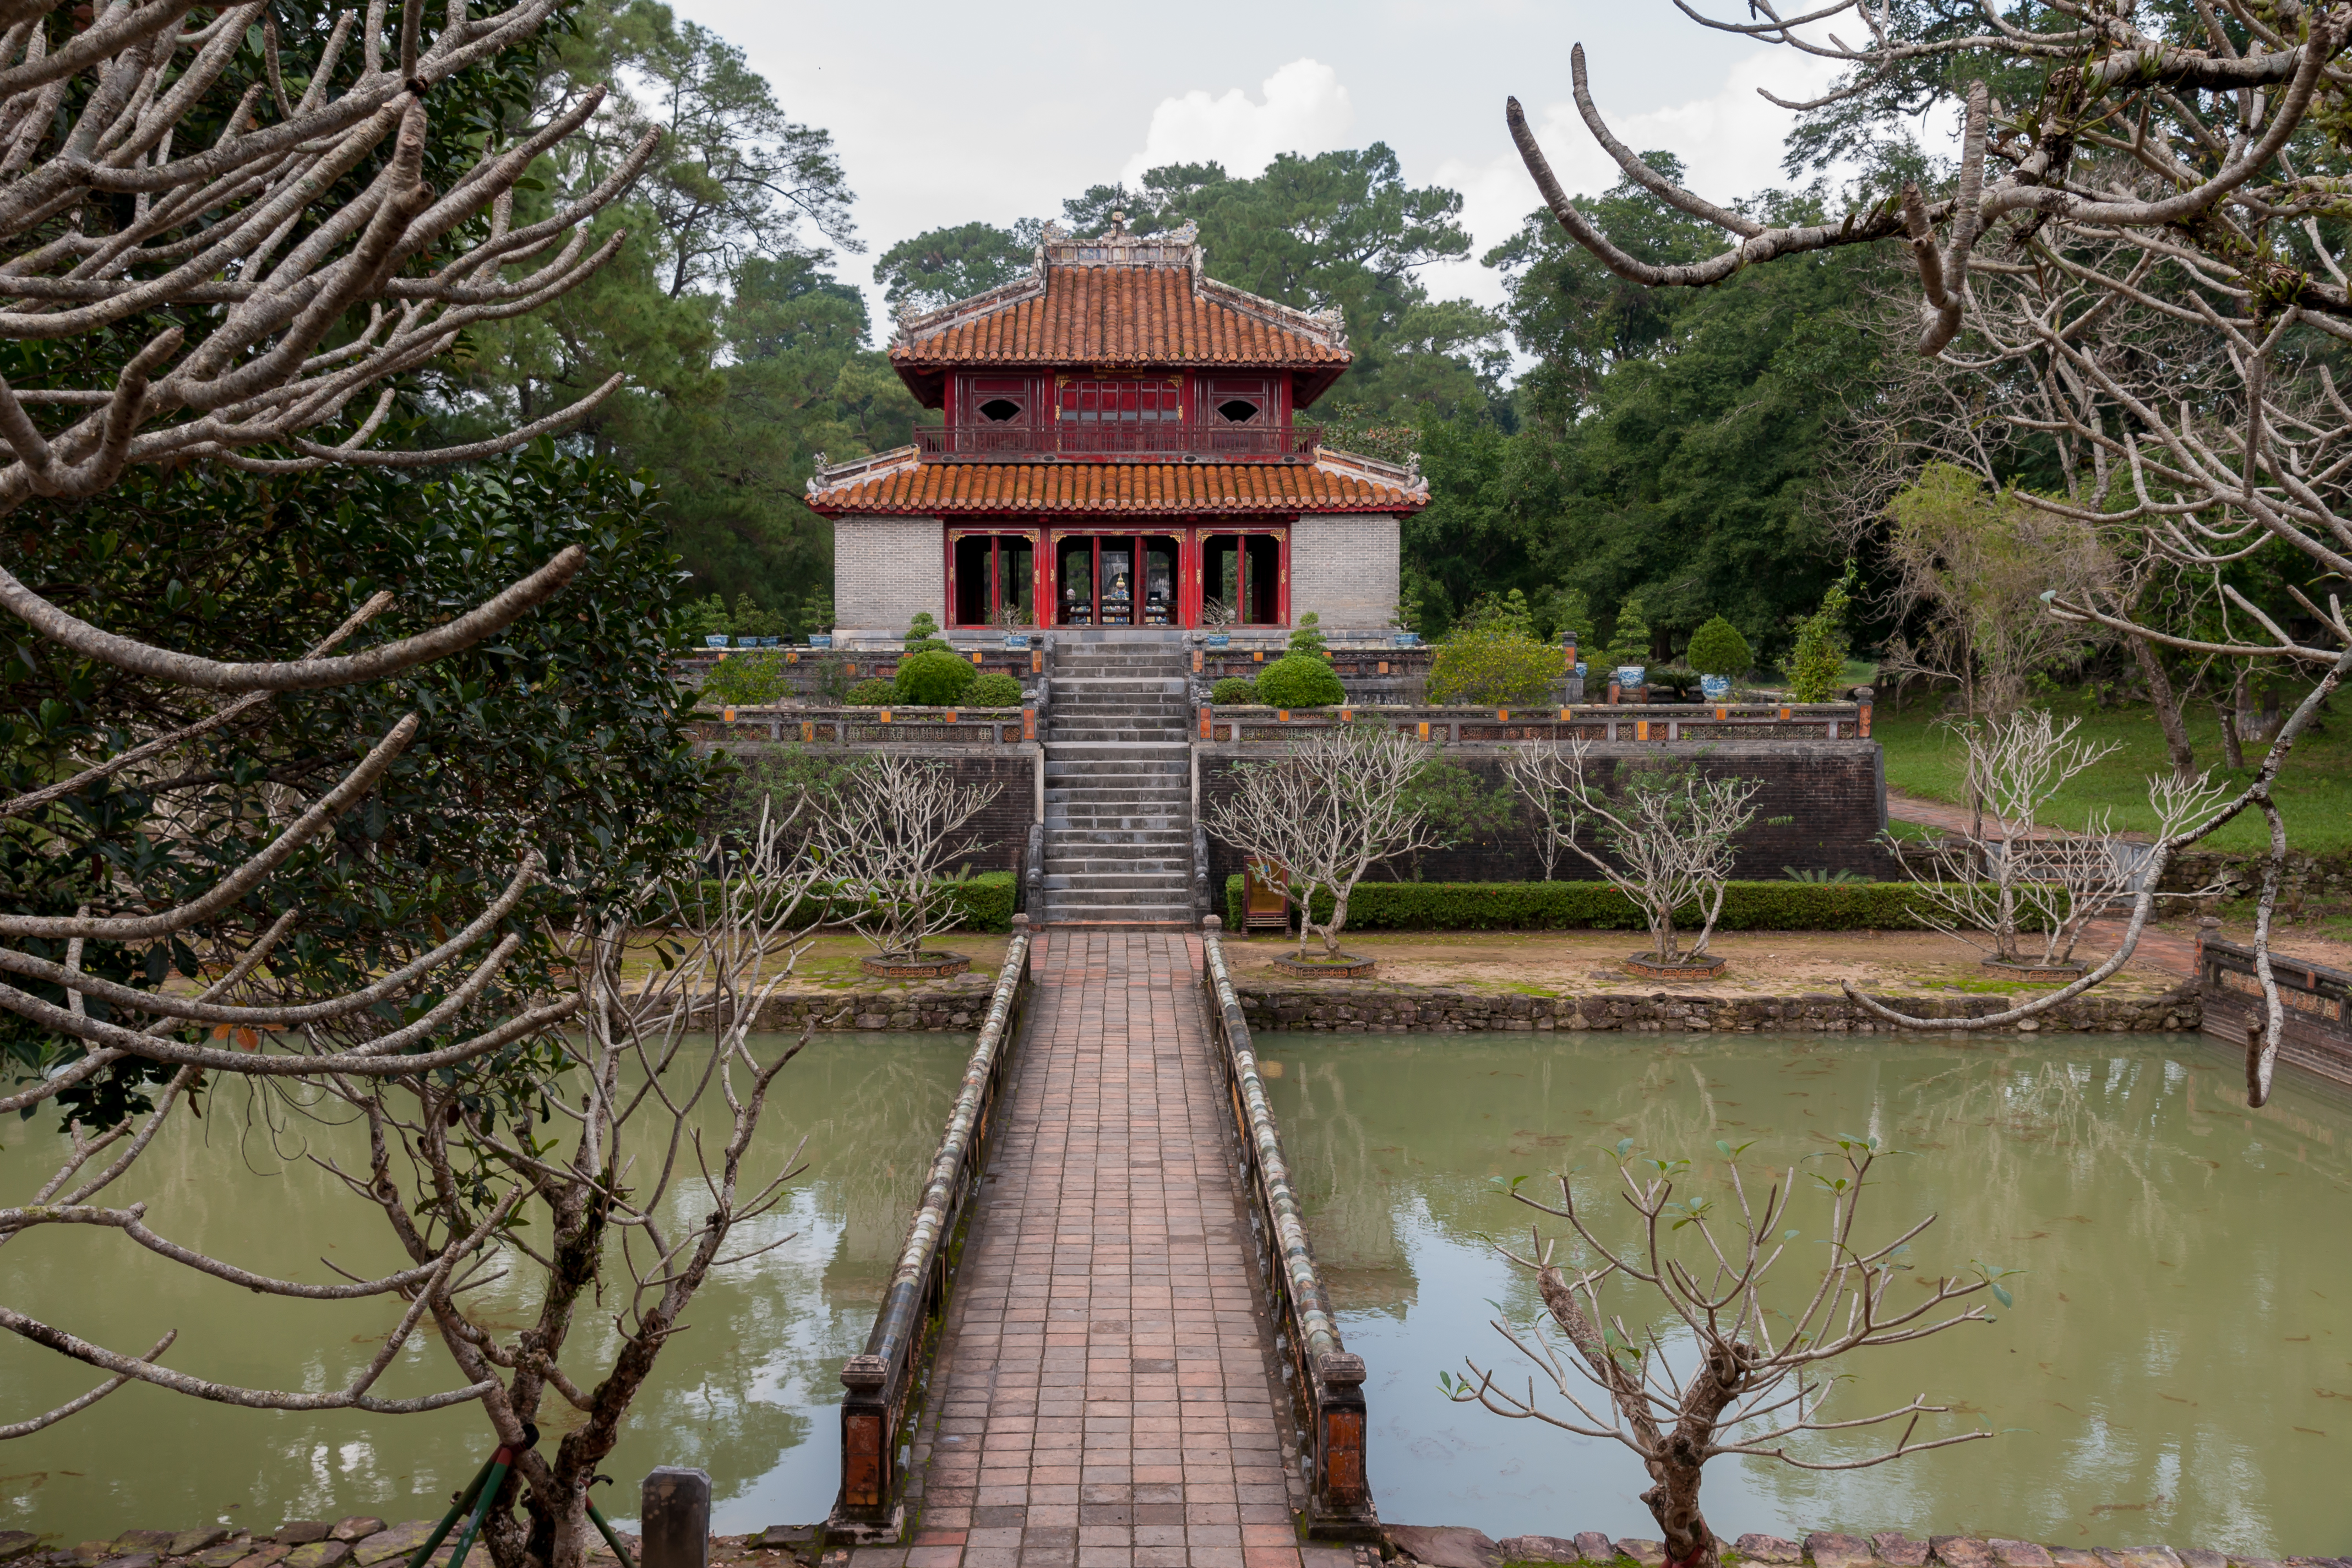
user: text: Mái của tòa nhà chính trong hình có màu gì?
assistant: text: Màu đỏ gạch

user: text: Có bao nhiêu cây cầu lát gạch bắc qua ao nước chính trong hình?
assistant: text: Một cây cầu

user: text: Tòa kiến trúc chính trong ảnh thuộc quần thể di tích nổi tiếng nào ở Huế?
assistant: text: Lăng Minh Mạng

user: text: Kiến trúc như trong ảnh phản ánh phong cách xây dựng phổ biến nào của triều Nguyễn?
assistant: text: Kiến trúc lăng tẩm hoàng gia

user: text: Cây cầu dẫn lên tòa kiến trúc chính trong Lăng Minh Mạng có tên là gì và tòa kiến trúc đó tên là gì?
assistant: text: Cây cầu là Tân Nguyệt Kiều và tòa kiến trúc đó là Minh Lâu.